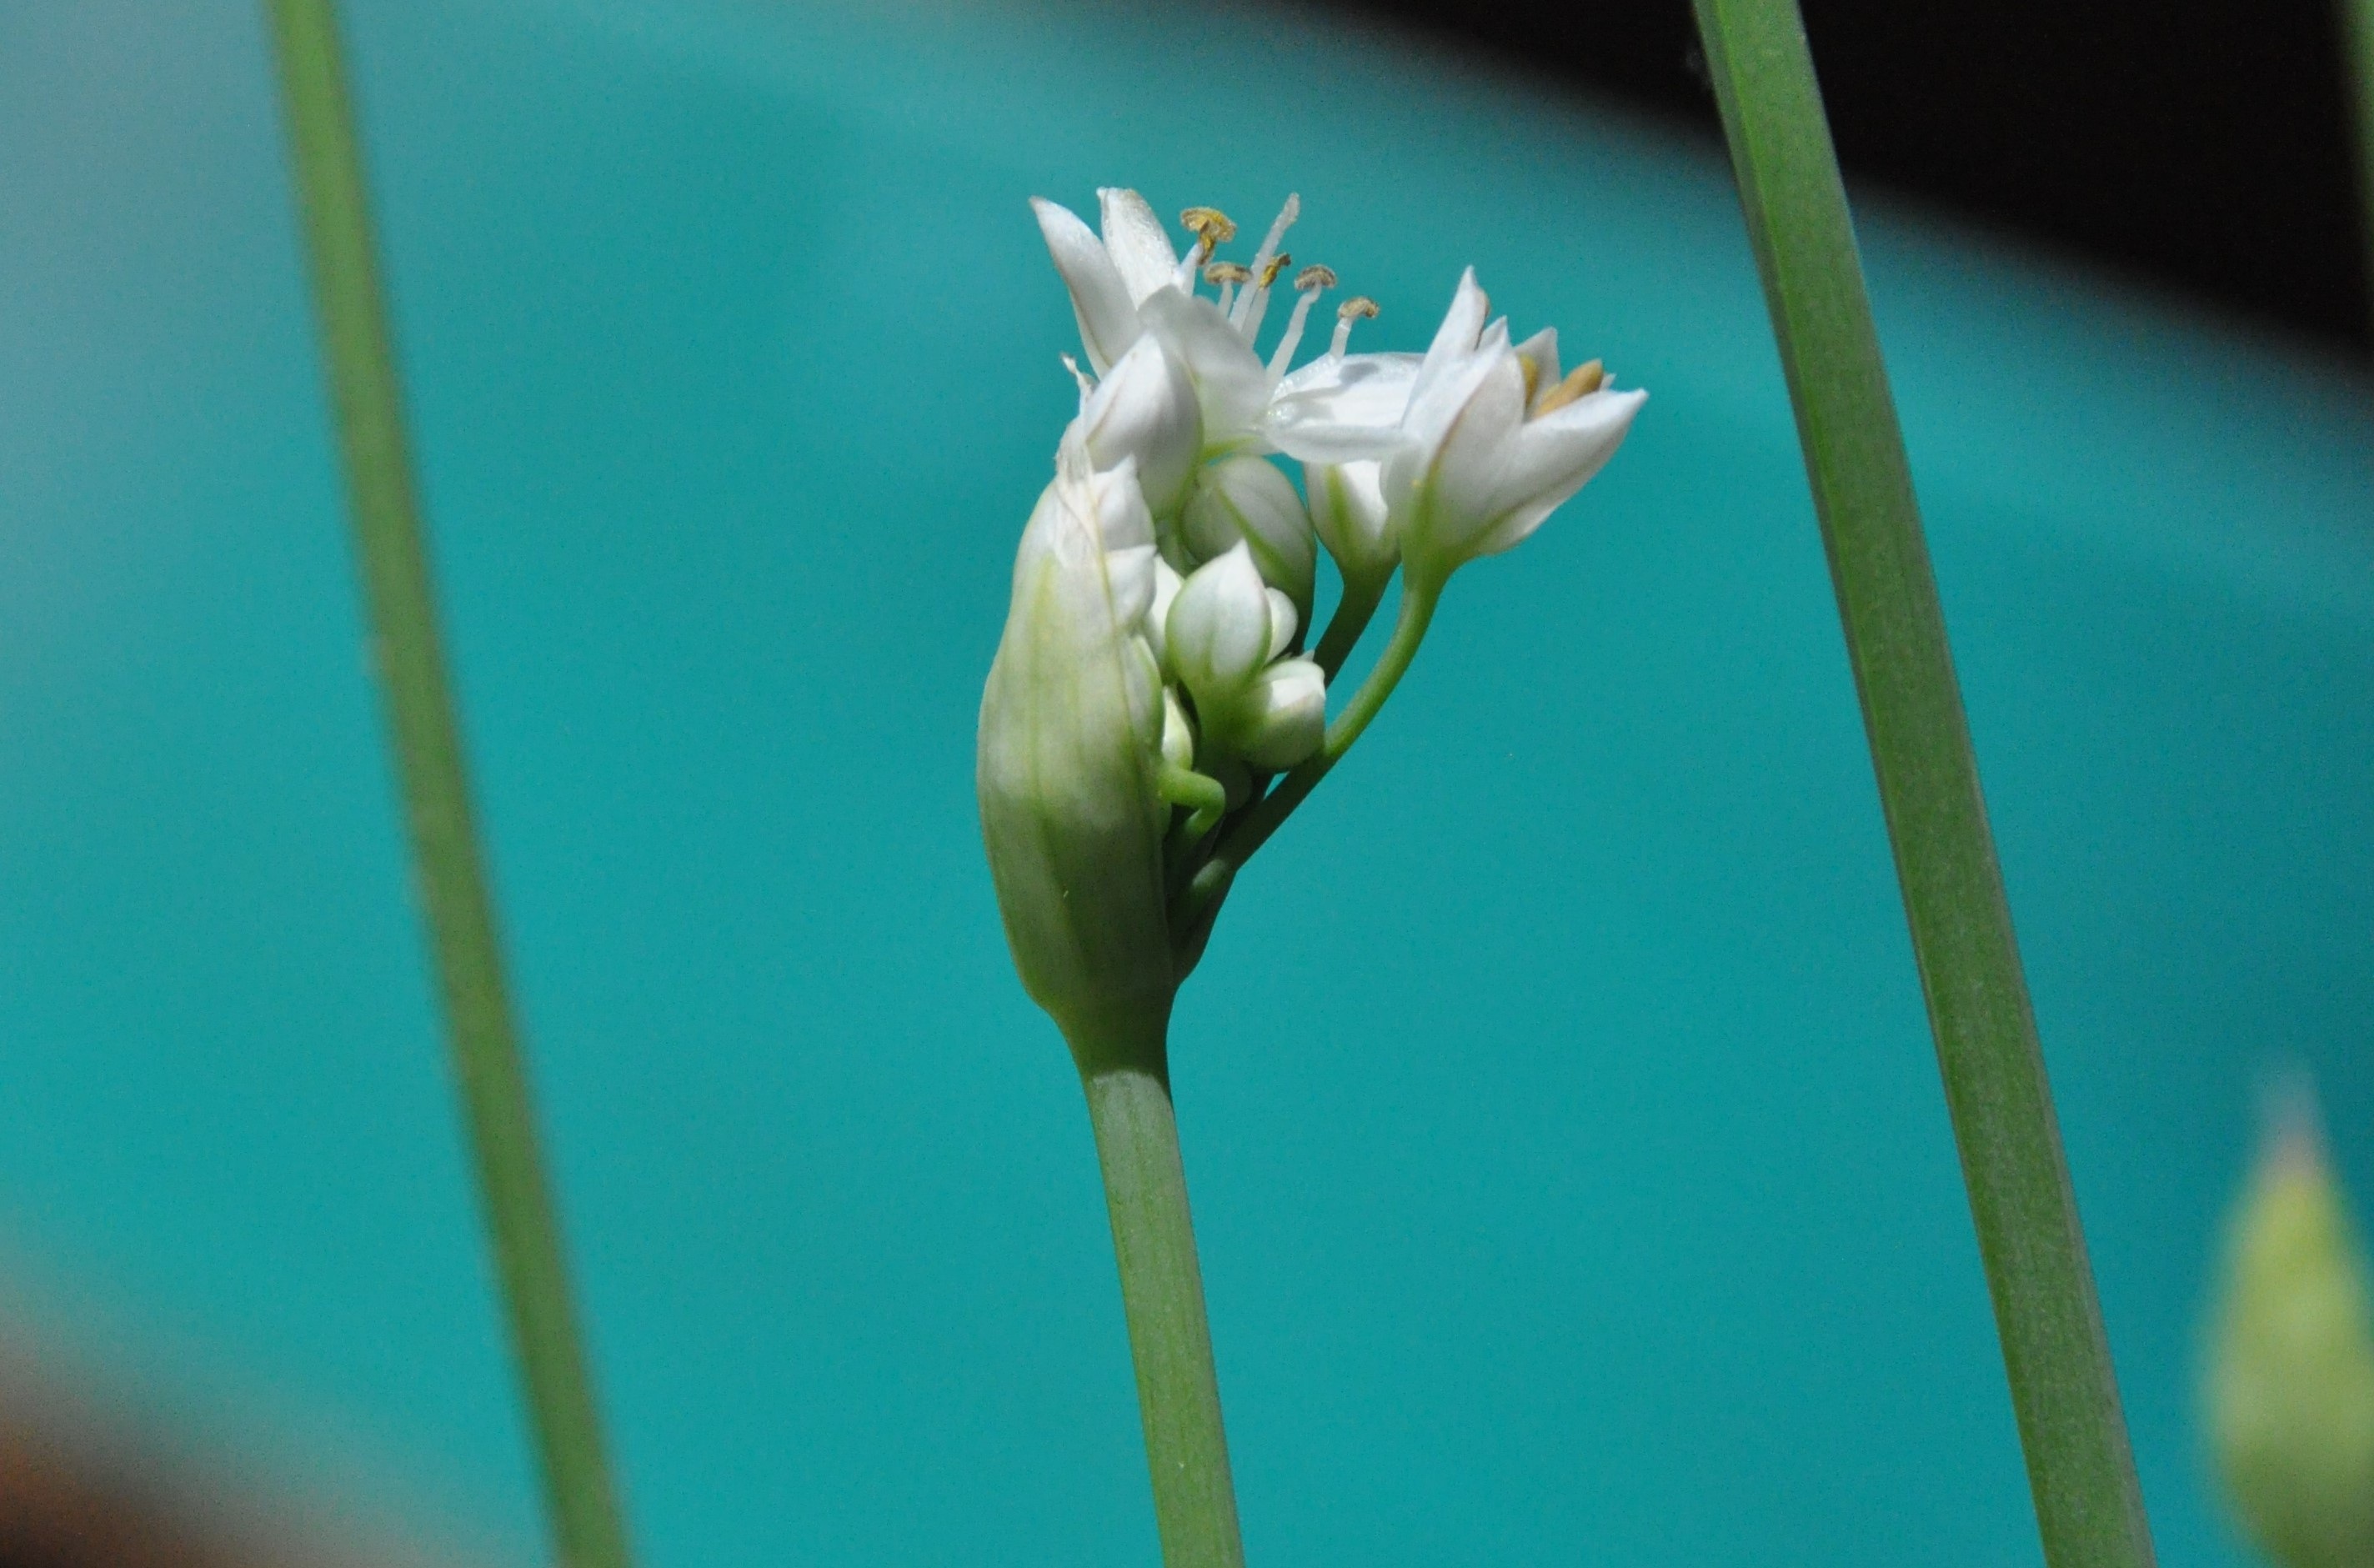
nature, blossom, plant, photography, leaf, flower, petal, bloom, underwater, green, macro, botany, blue, garden, close, flora, close up, bud, macro photography, small flower, cut garlic, plant stem